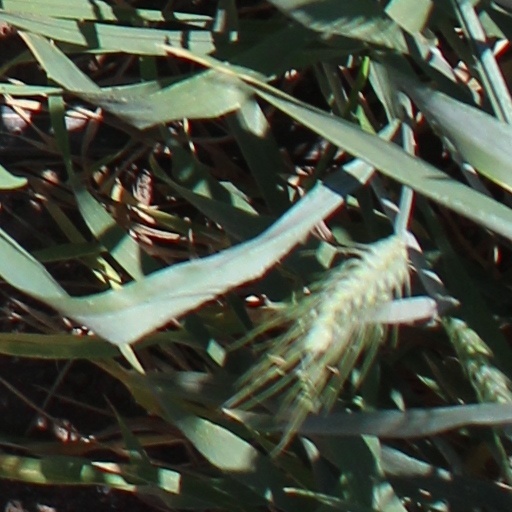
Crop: wheat